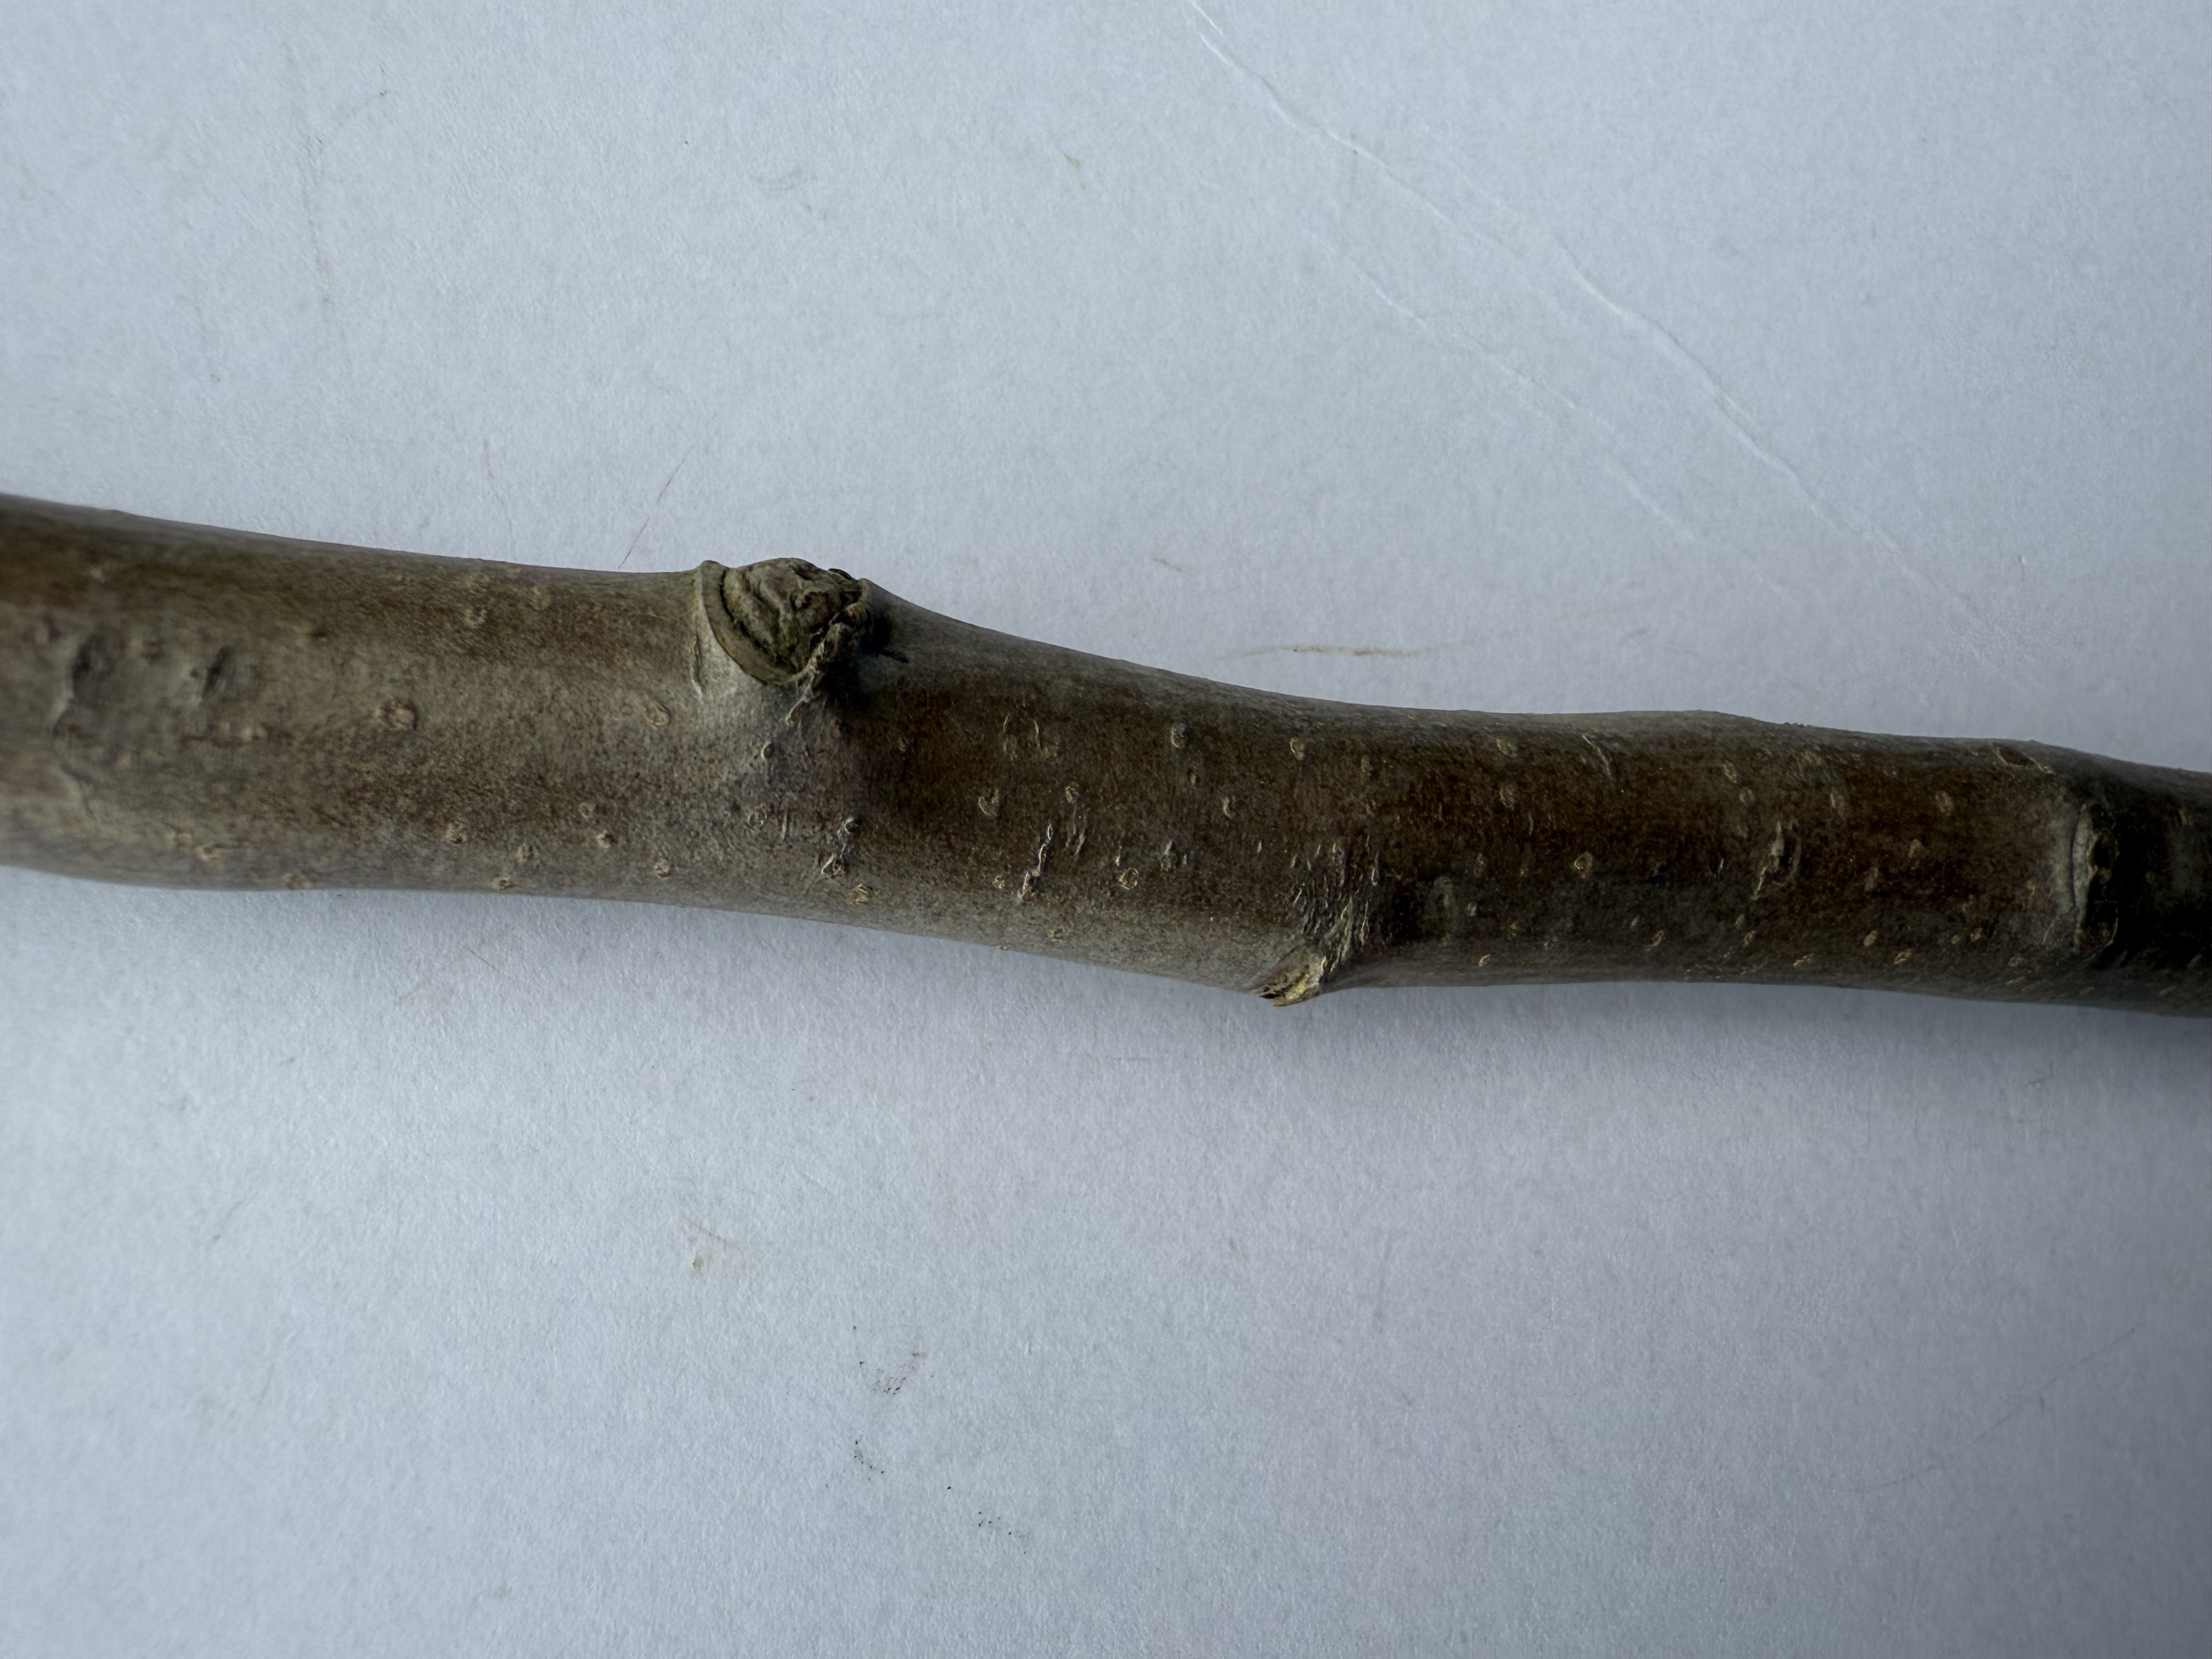
Variety: Egrisap Pear